Blanka Rosenstiel

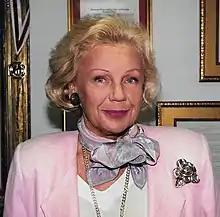
Portrait of Blanka Rosenstiel

Blanka Aldona Rosenstiel (née Wdowiak; born 1931) is a Polish American philanthropist. She currently serves as the president, chairwoman, and chief executive of The American Institute of Polish Culture (AIPC) and president of the Chopin Foundation of the United States.